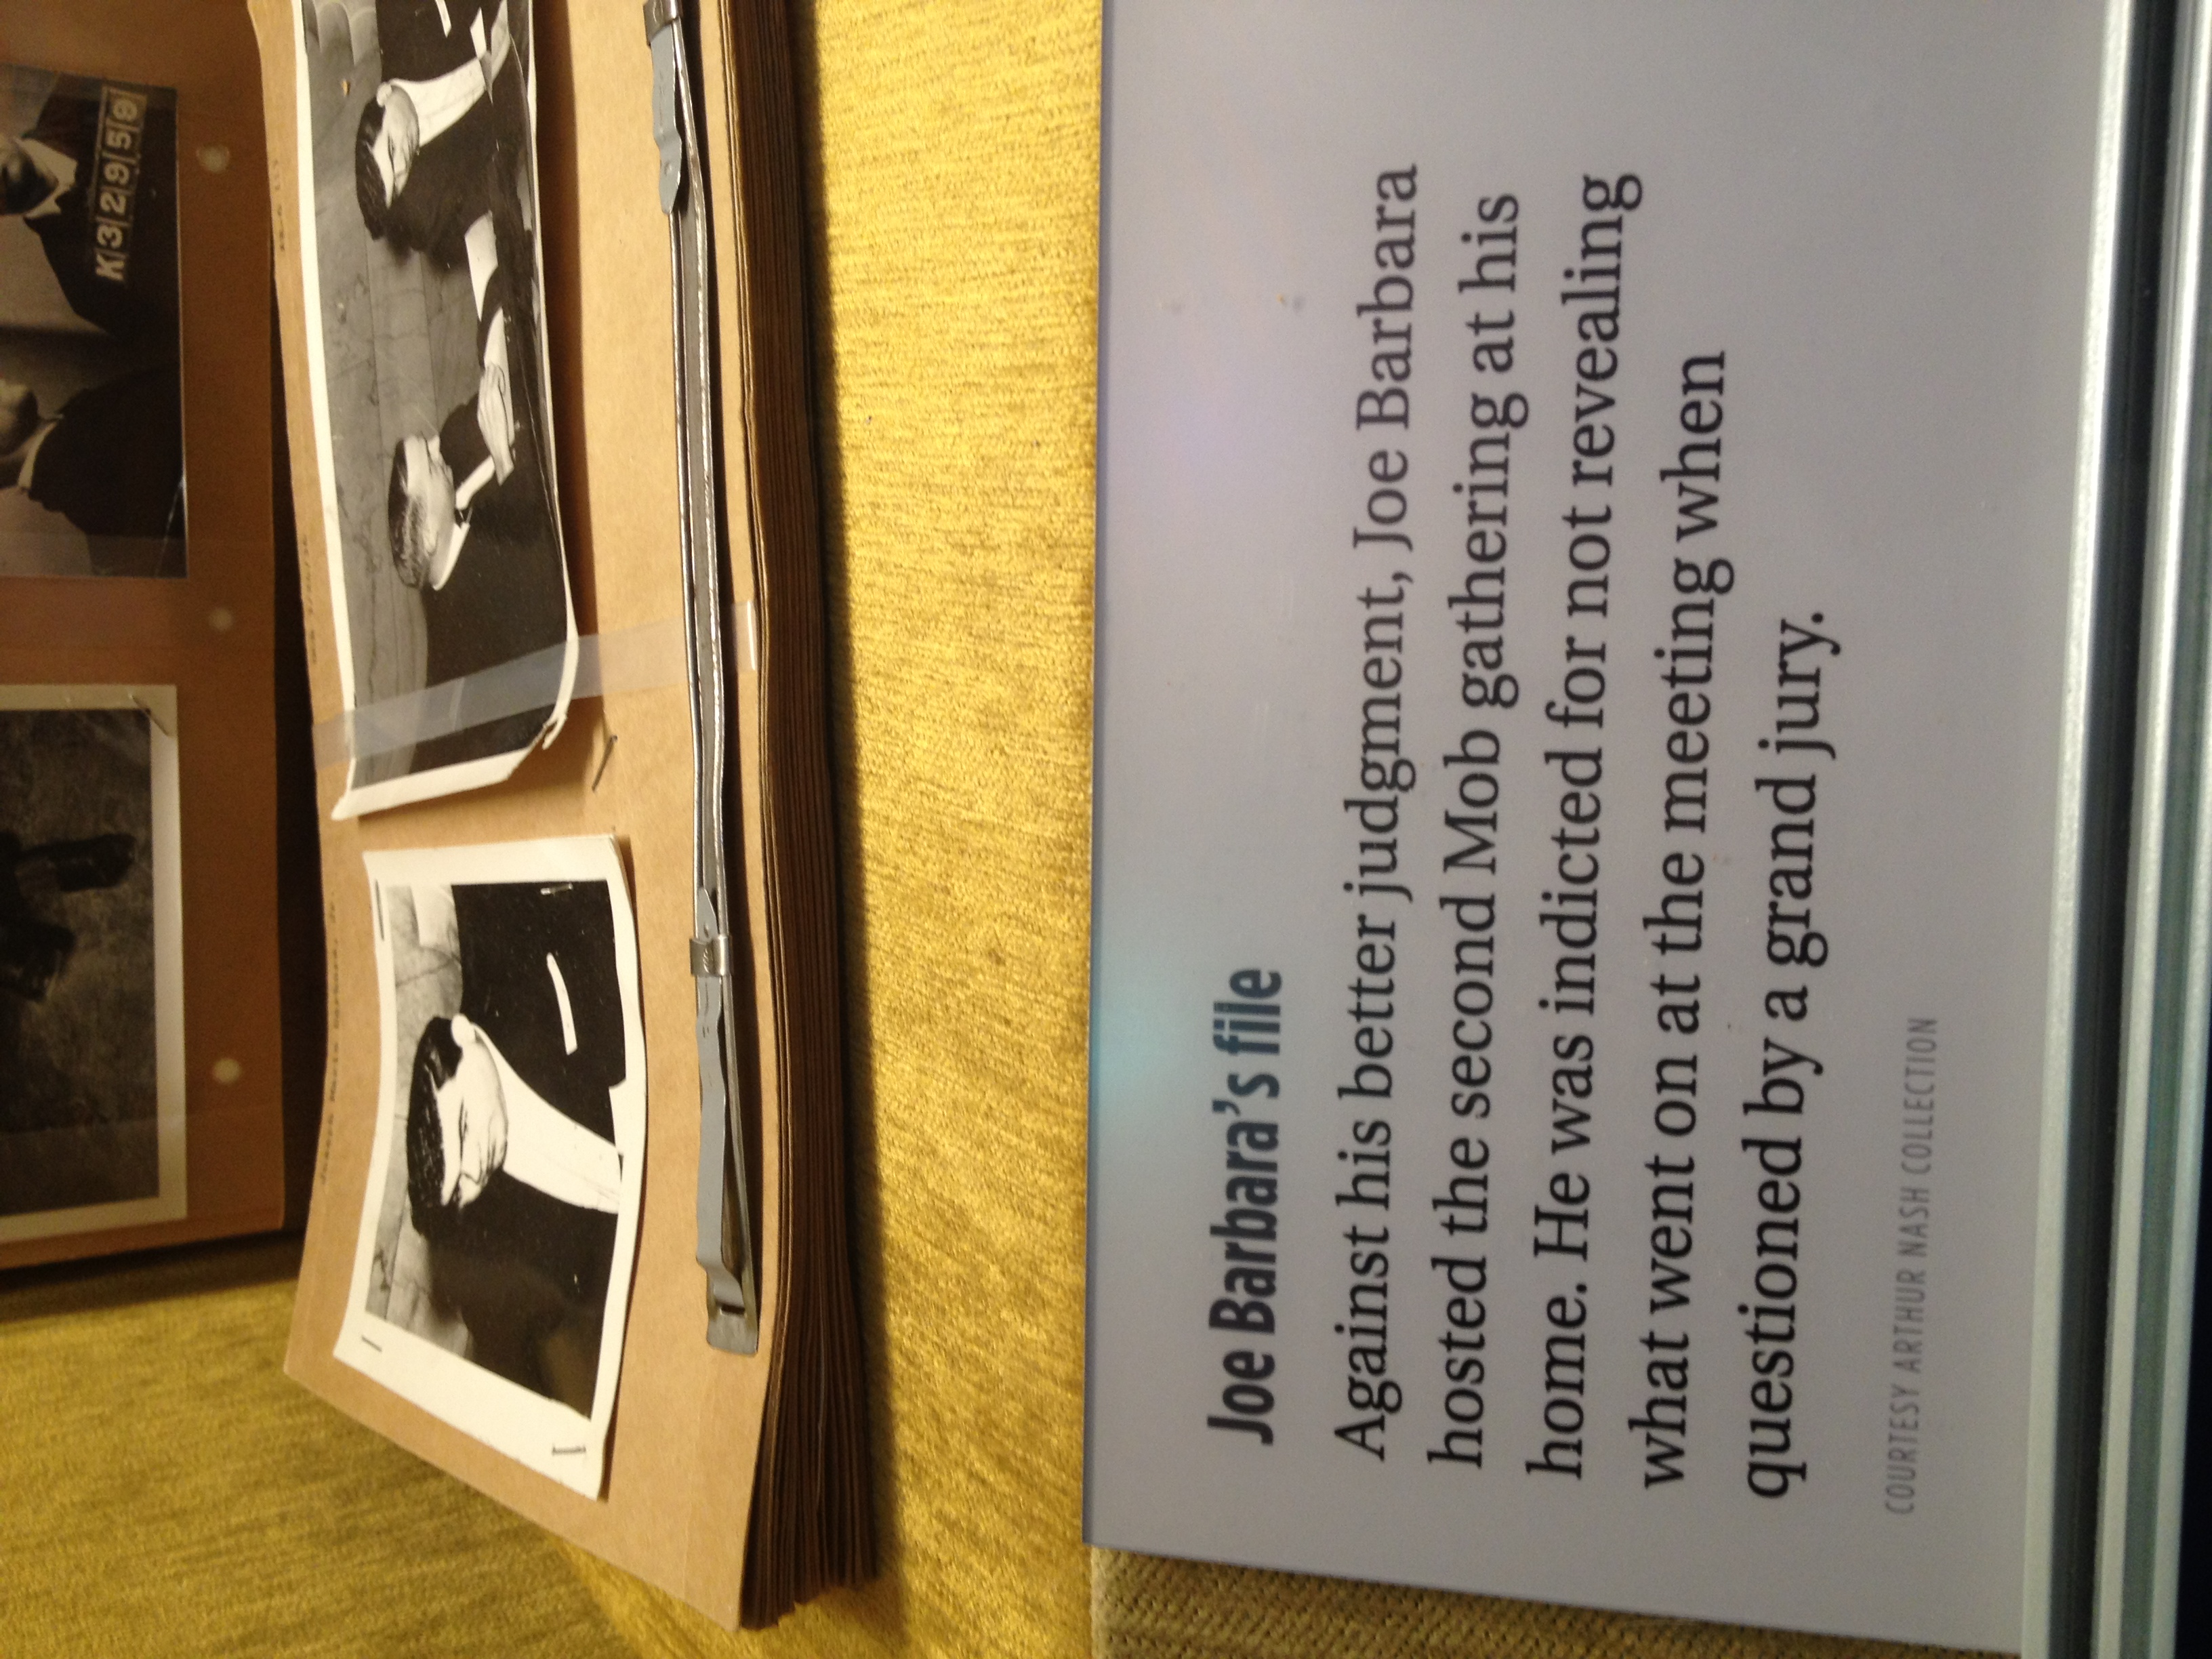
writing, wood, design, personal computer hardware